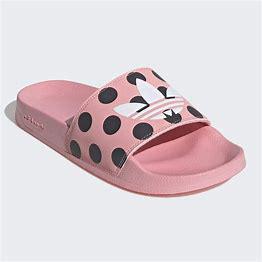
Brand: Adidas
Model: Adilette Lite